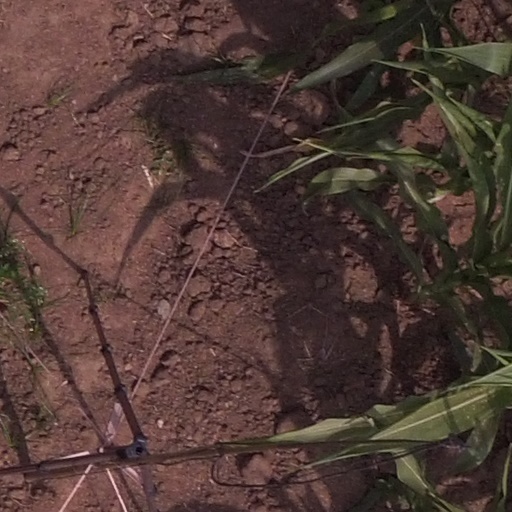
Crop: maize; corn